Coventry City Council

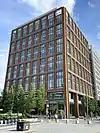
1 Friargate, Coventry, CV12GN: Council's main offices.

The council meets at the Council House on Earl Street, which was completed in 1917. In 2017 the council moved its main offices to 1 Friargate, a newly-built office building near Coventry railway station.